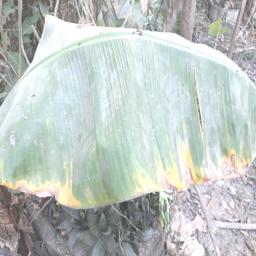
Label: POTASSIUM DEFICIENCY